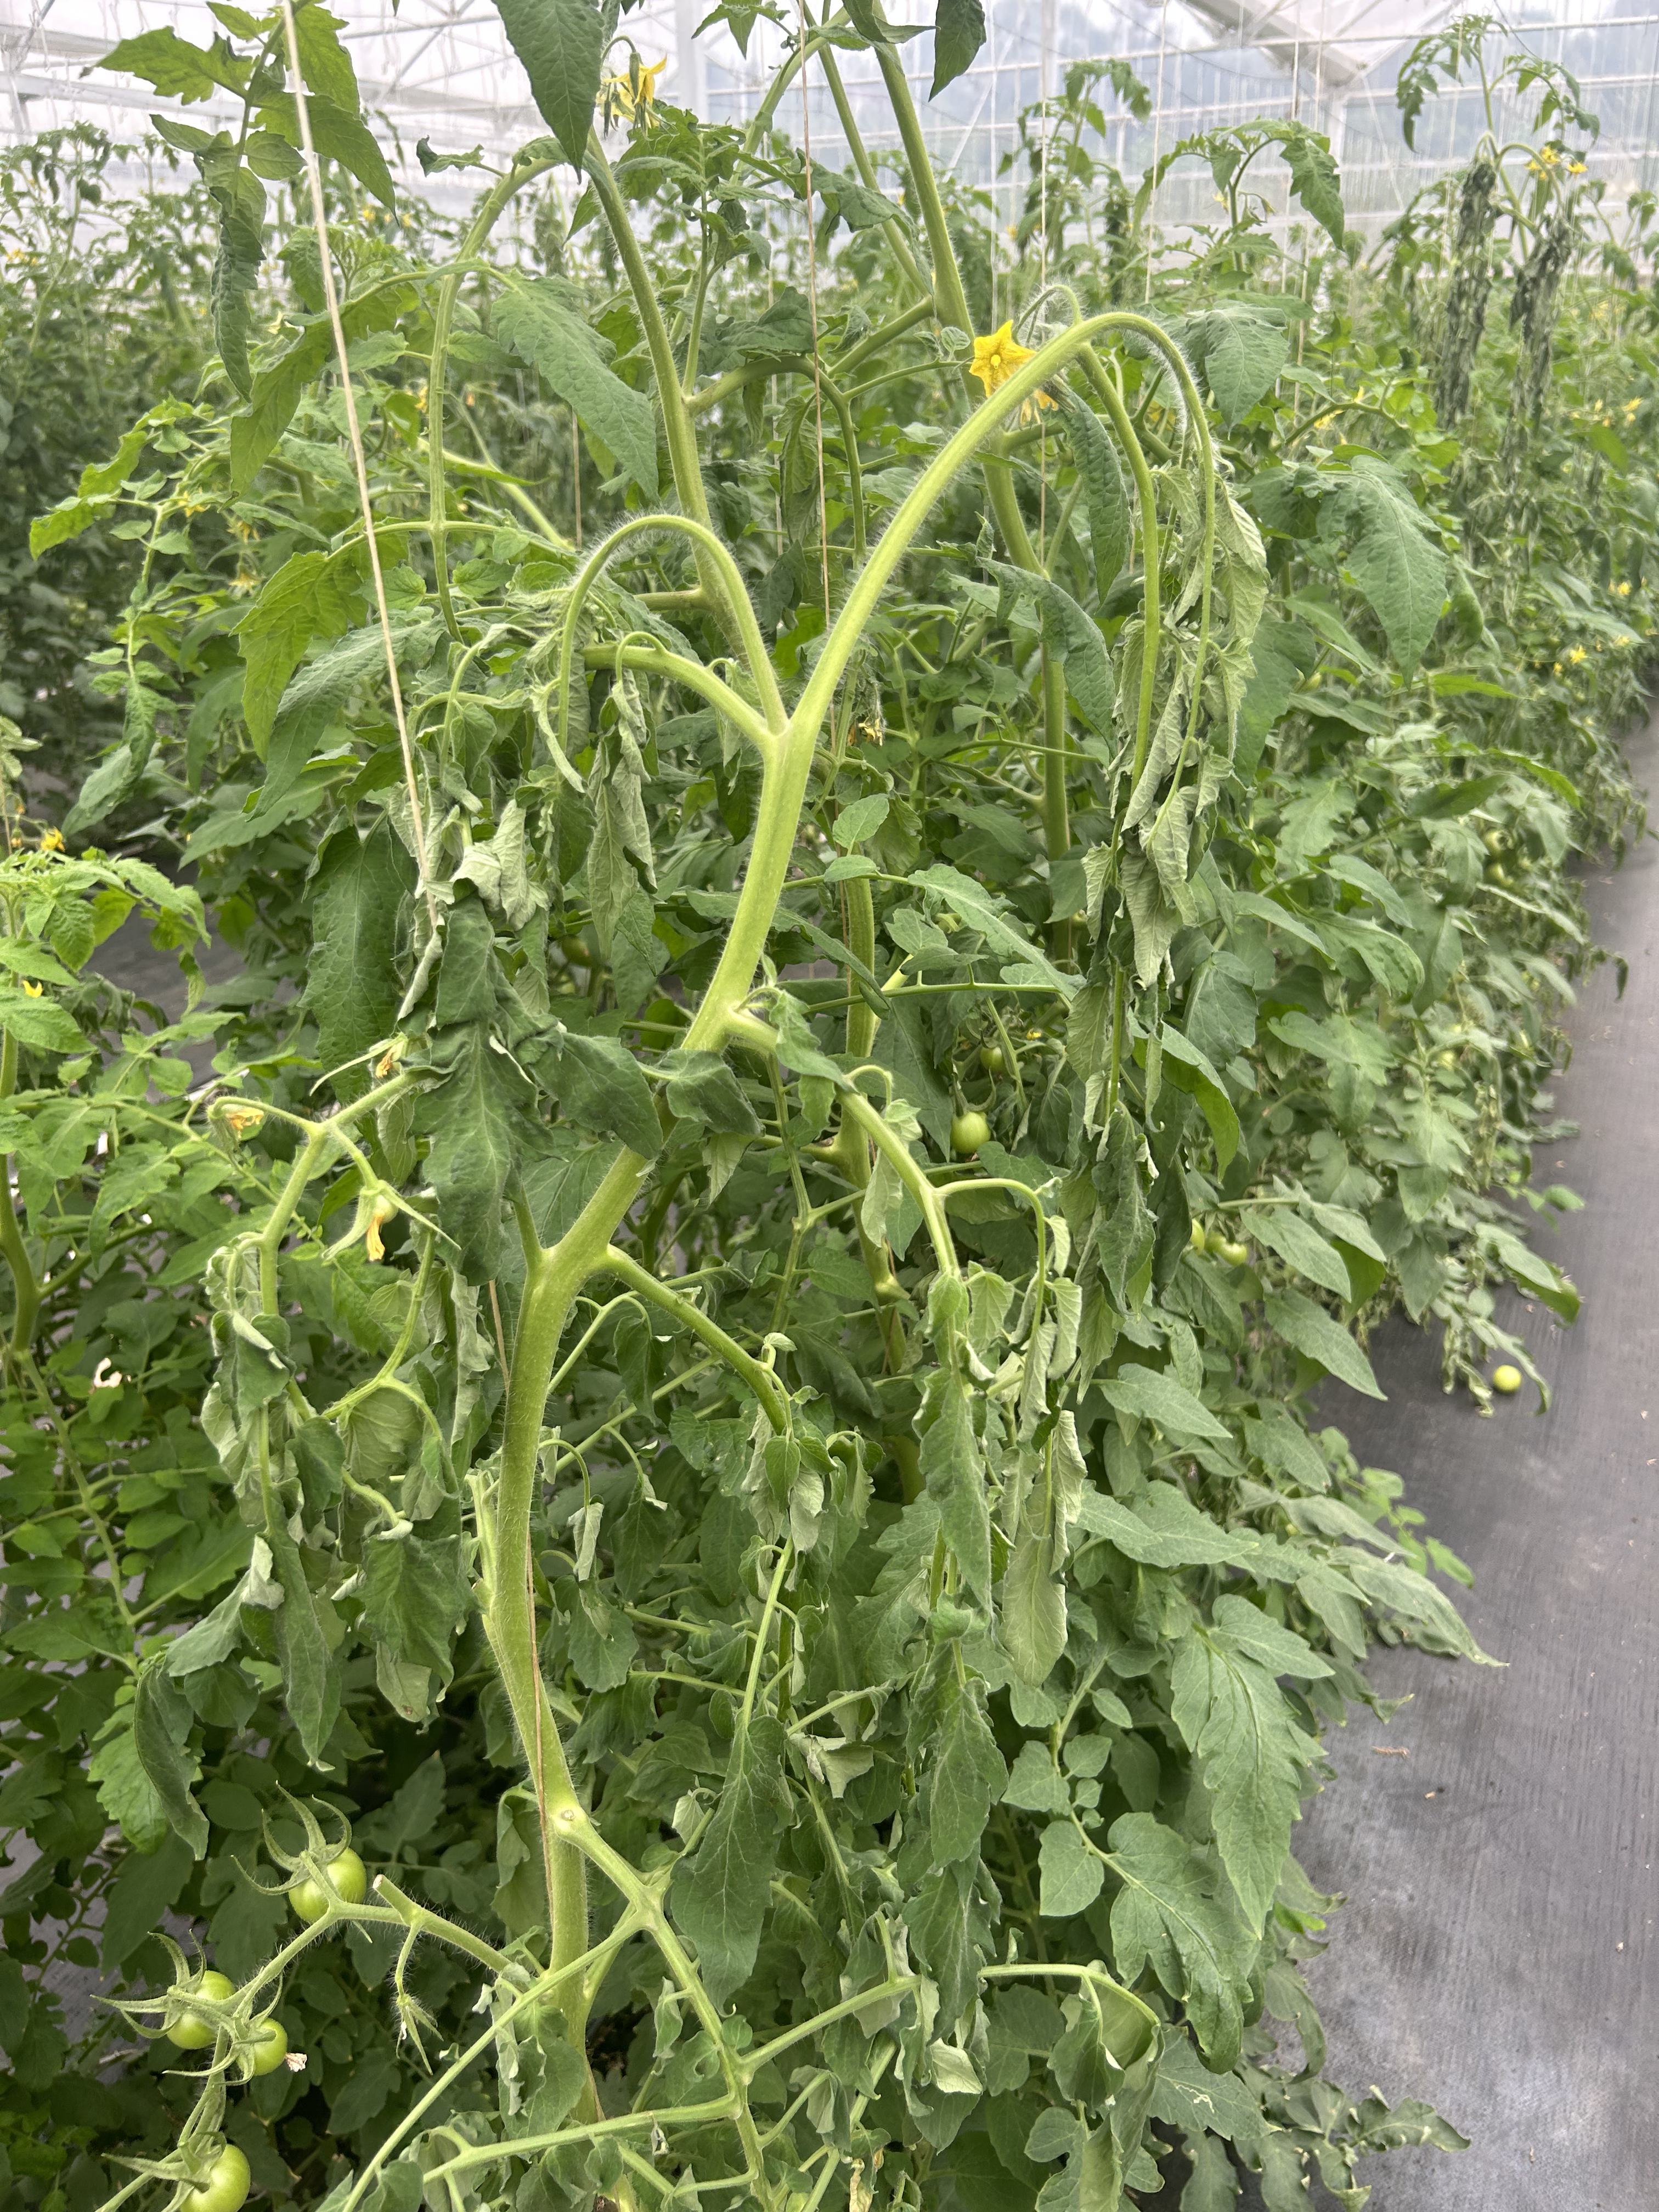
Disease: Wilt